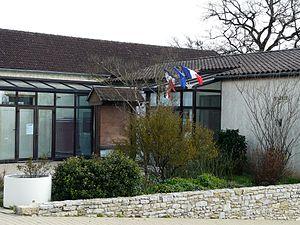
La mairie de Saint-Rabier, Dordogne, France.
Saint-Rabier est une commune française située dans le département de la Dordogne, en région Nouvelle-Aquitaine.